Kenong

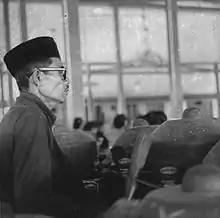
Man playing kenong in a gamelan orchestra (1966)

The Kenong is a musical instrument of Indonesia used in the gamelan. It is a kind of gong and is placed on its side. It has the same length and width. Thus, it is similar to the bonang, kempyang, and ketuk, which are also cradled gongs. Kenongs are generally much larger than the aforementioned instruments. However, the kenong has a considerably higher pitch. Its sound stands out because of its unique timbre. The kenong sticks are taller than that of the bonang. The kenong is sometimes played by the same player as the kempyang and ketuk.